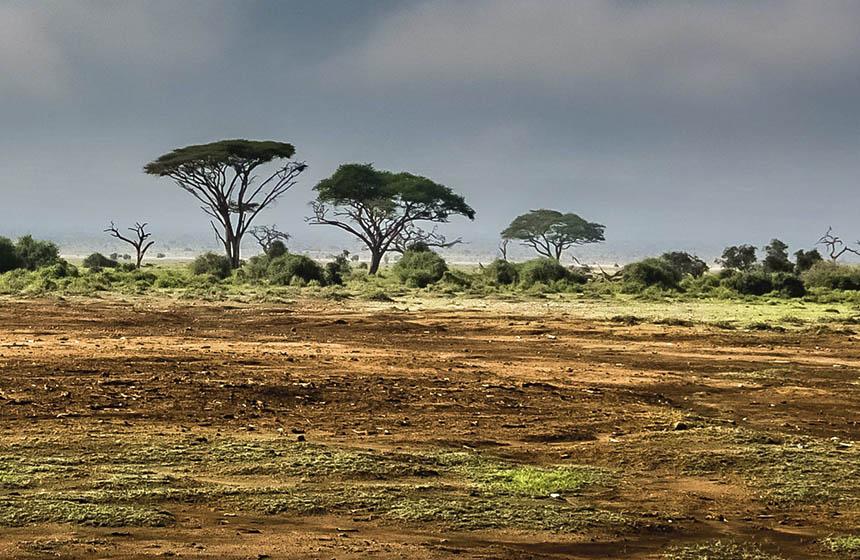
Mandhari nzuri ya asili ya kuvutia,yenye eneo kubwa la wazi ambalo halina kitu,lakini sehemu nyingine ikiwa na vichaka,nyasi,pamoja na miti mirefu. Hali ya anga ikiwa na wingu la bluu lenye dalili ya mvua.